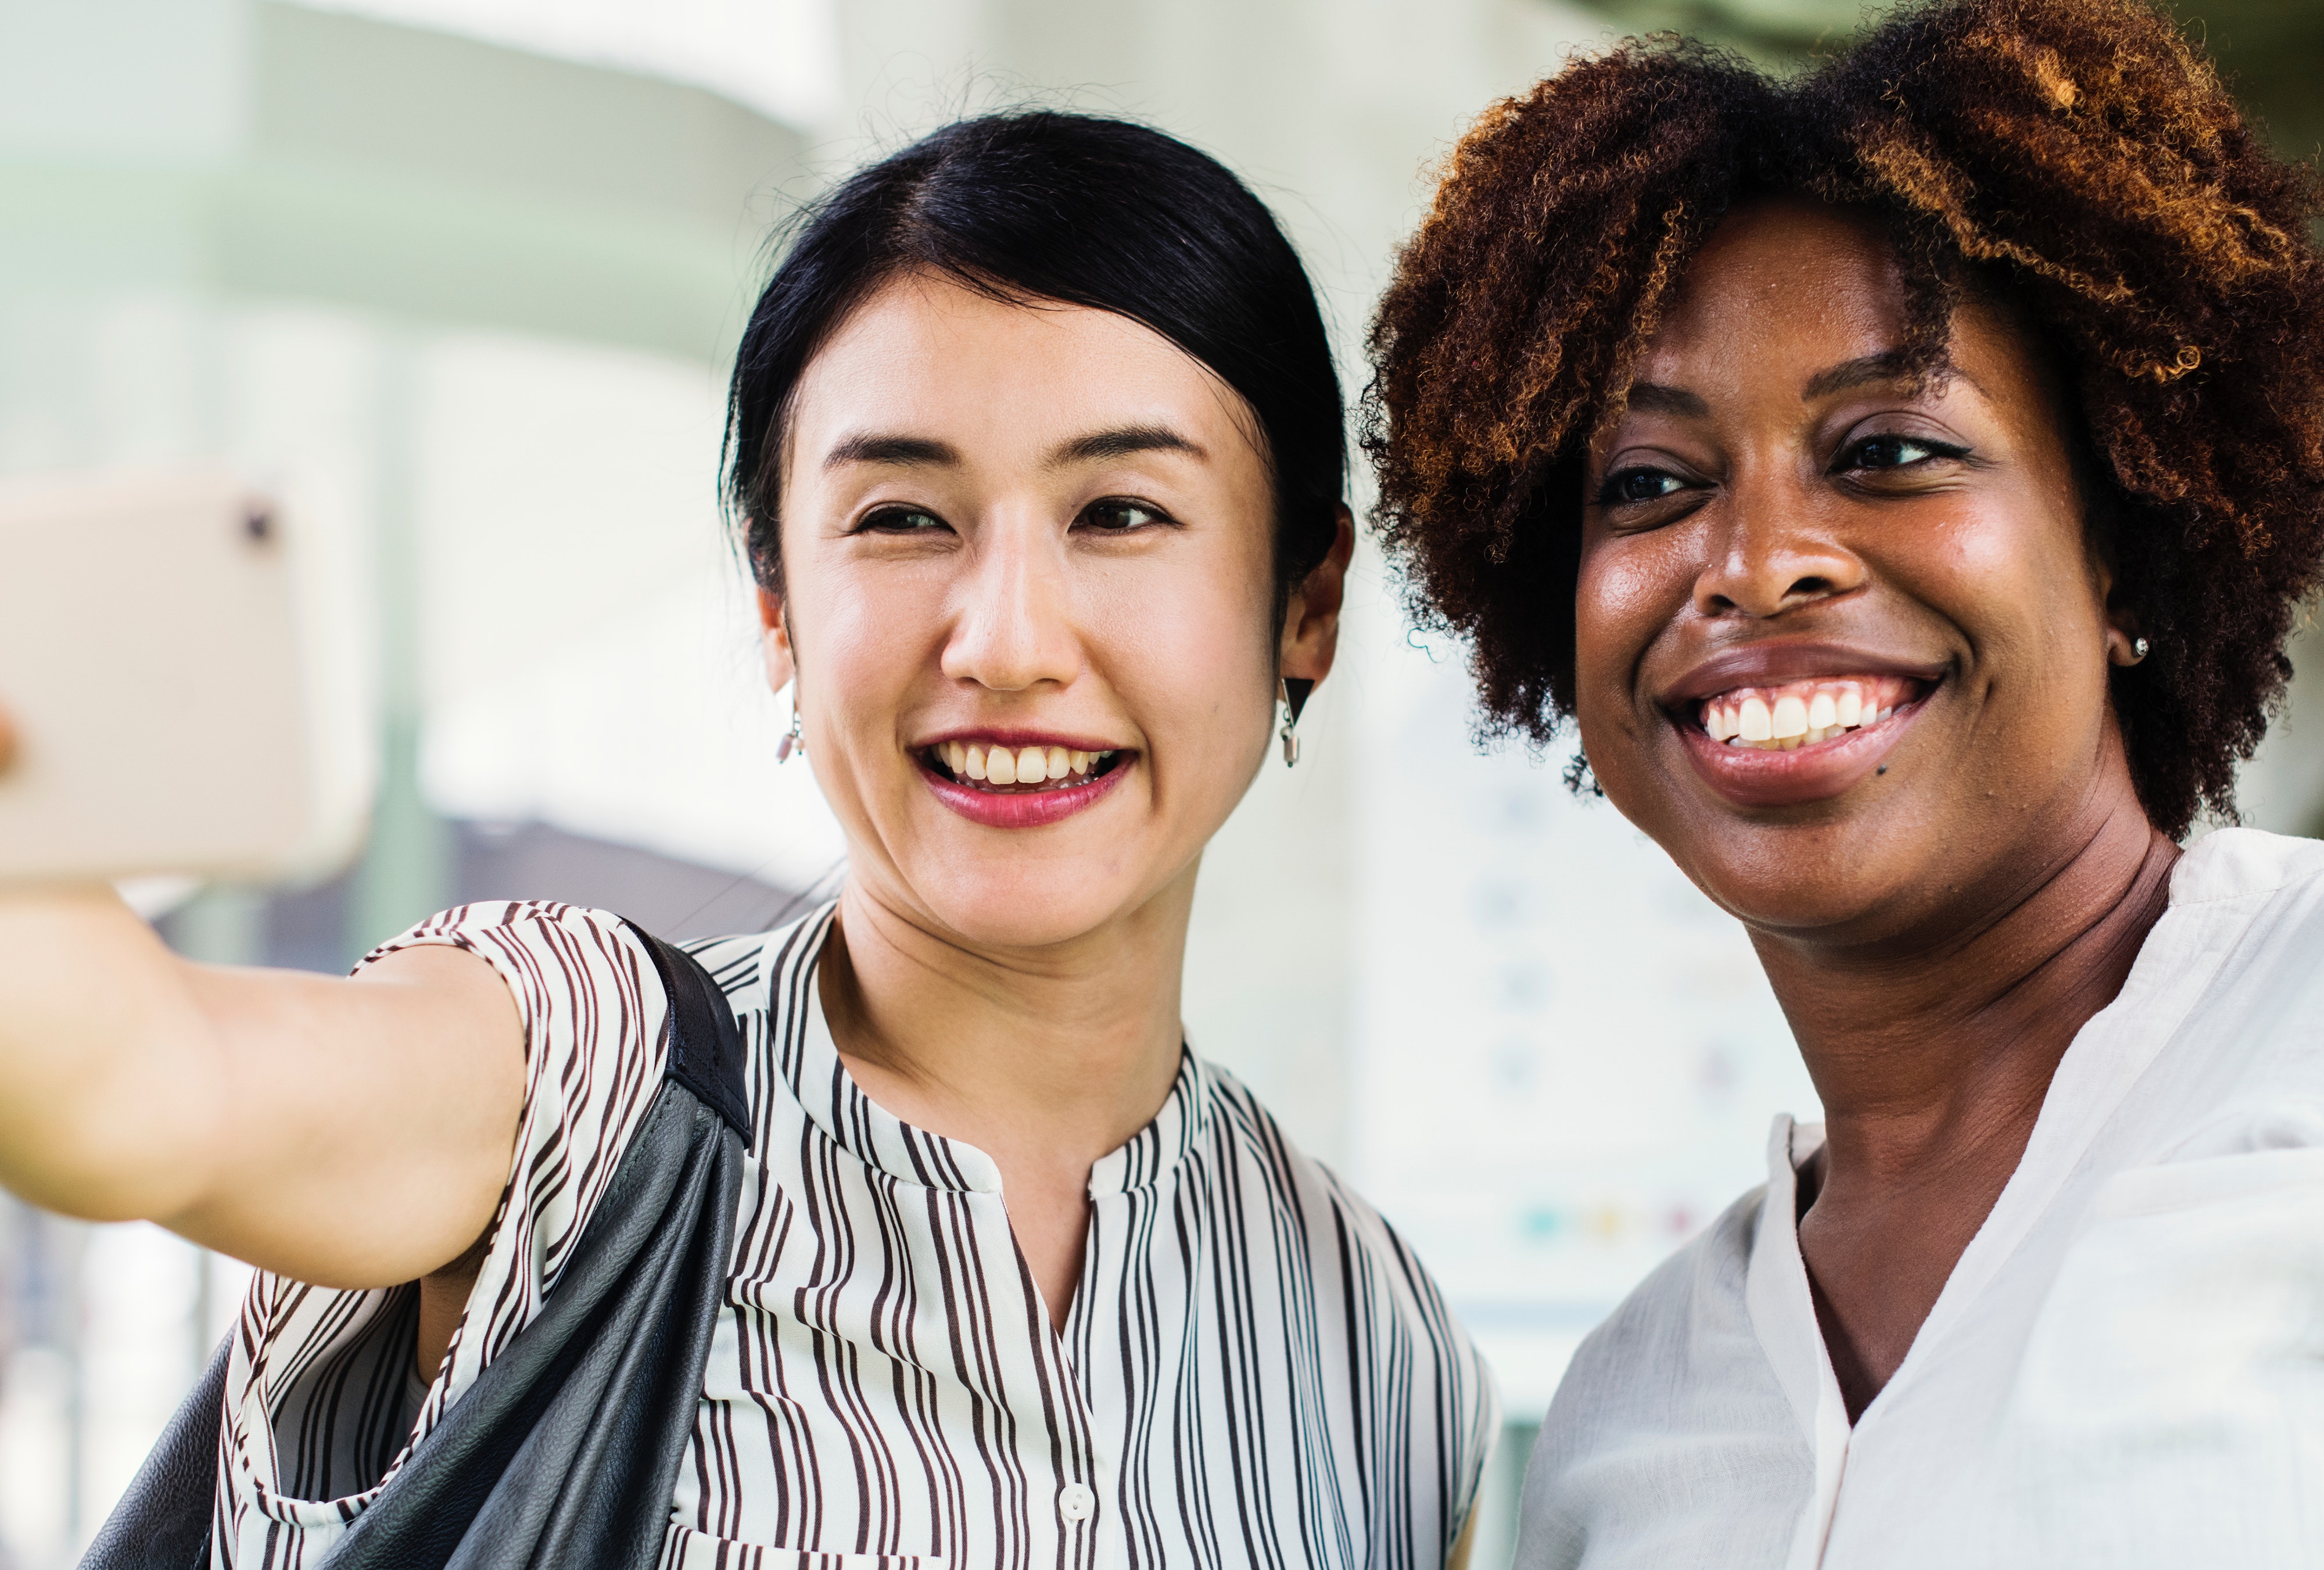
people, smile, skin, friendship, fun, happy, photography, laugh, gesture